Jake Kasdan

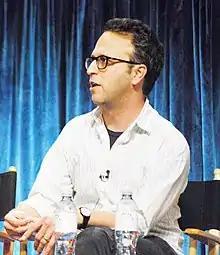
Kasdan in March 2012

Jacob Kasdan (born October 28, 1974) is an American filmmaker and actor. He is best known for directing "" (2007), "Bad Teacher" (2011), "Sex Tape" (2014), "" (2017), "" (2019), and "Red One" (2024).